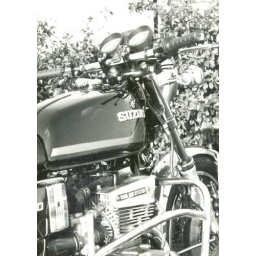
My old Suzuki GT550 two stroke triple, the first bike I had after passing my motorcycle test in 1977.